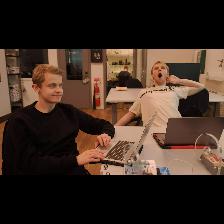
Label: Human